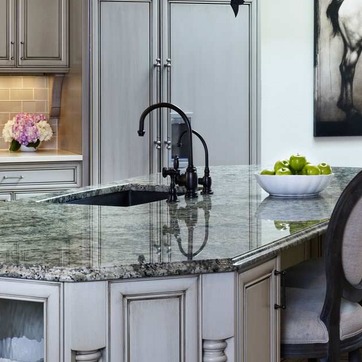
Material: metal